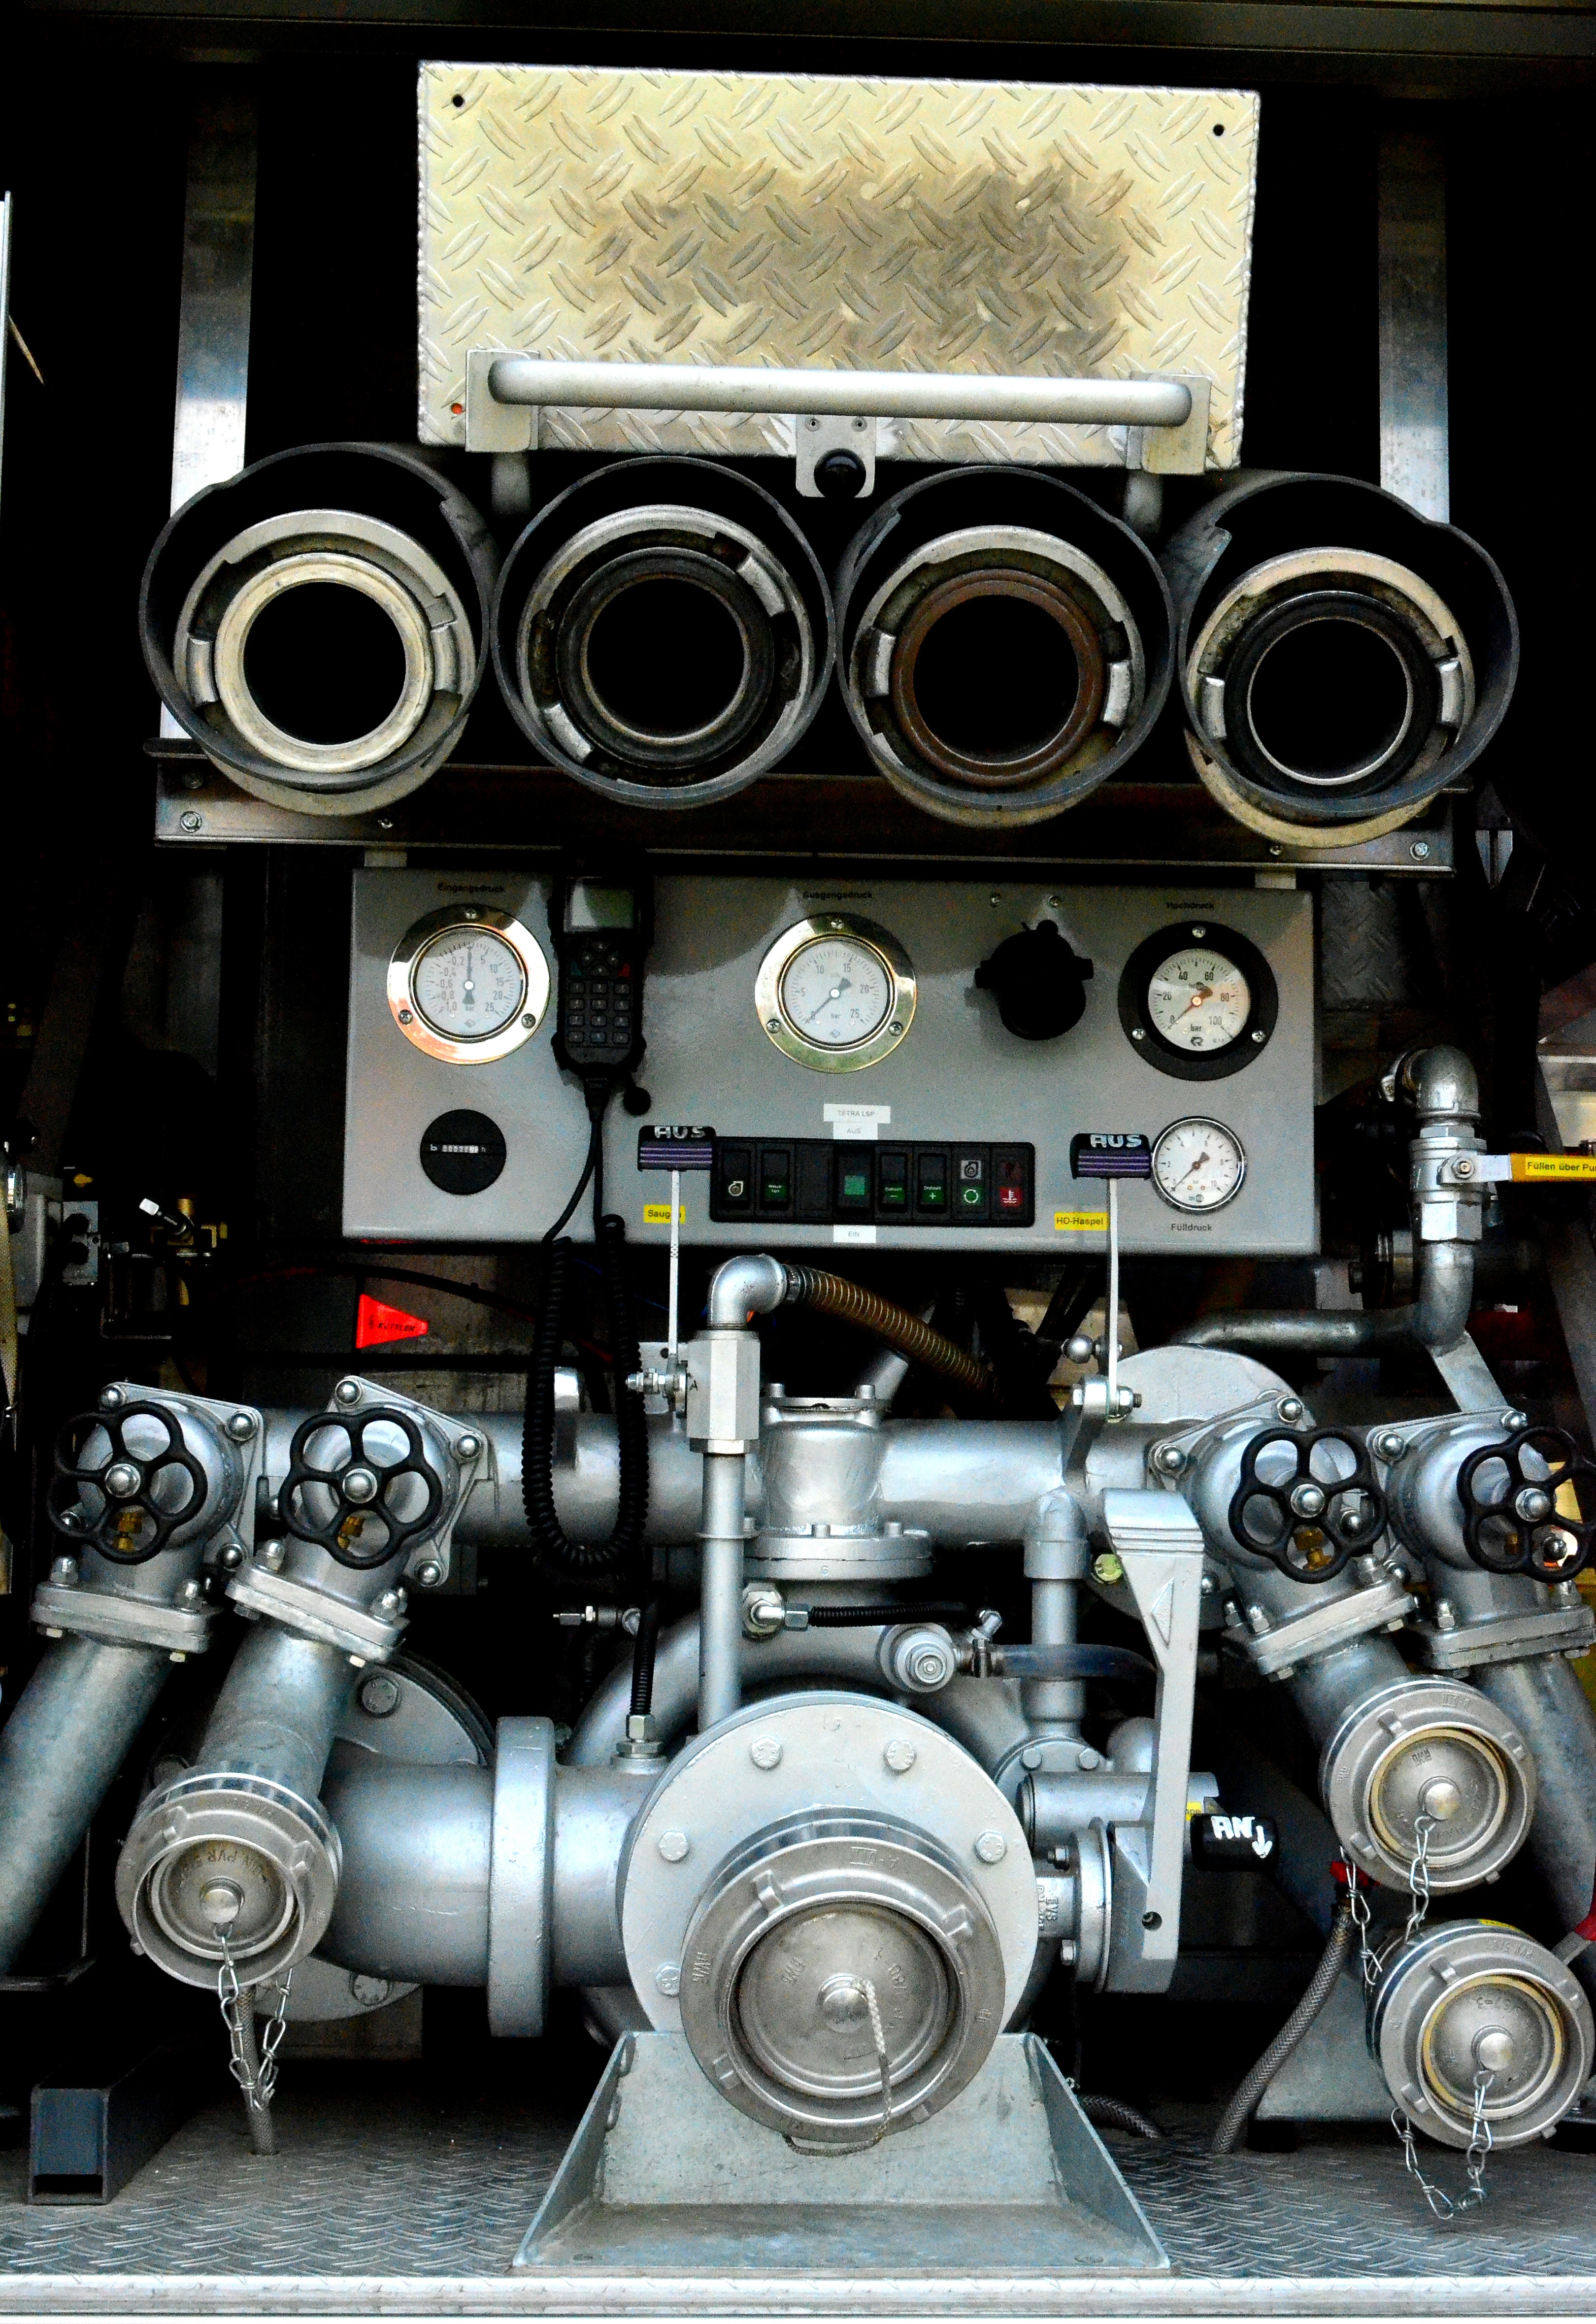
car, wheel, vehicle, fire, engine, fire fighting, extinguishing hoses, extinguishing pump, equipment fire truck, auto part, automobile make, aircraft engine, automotive engine part